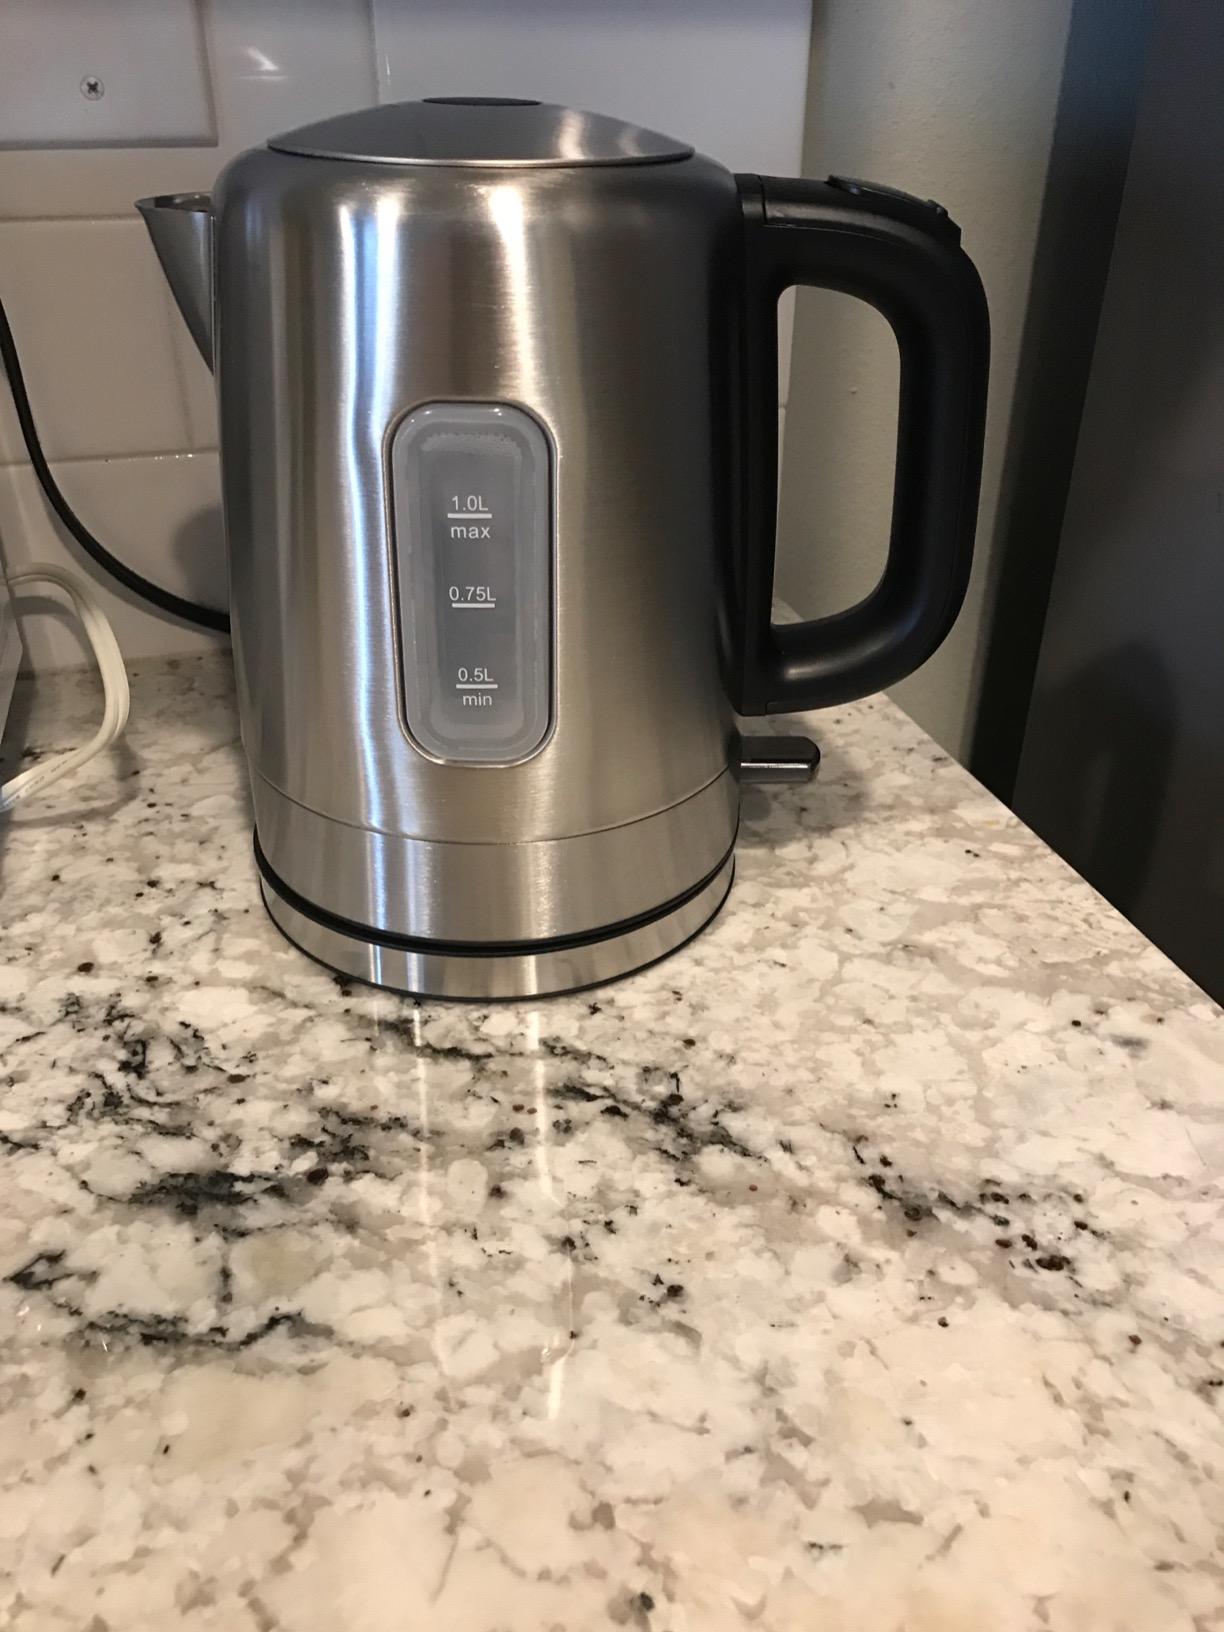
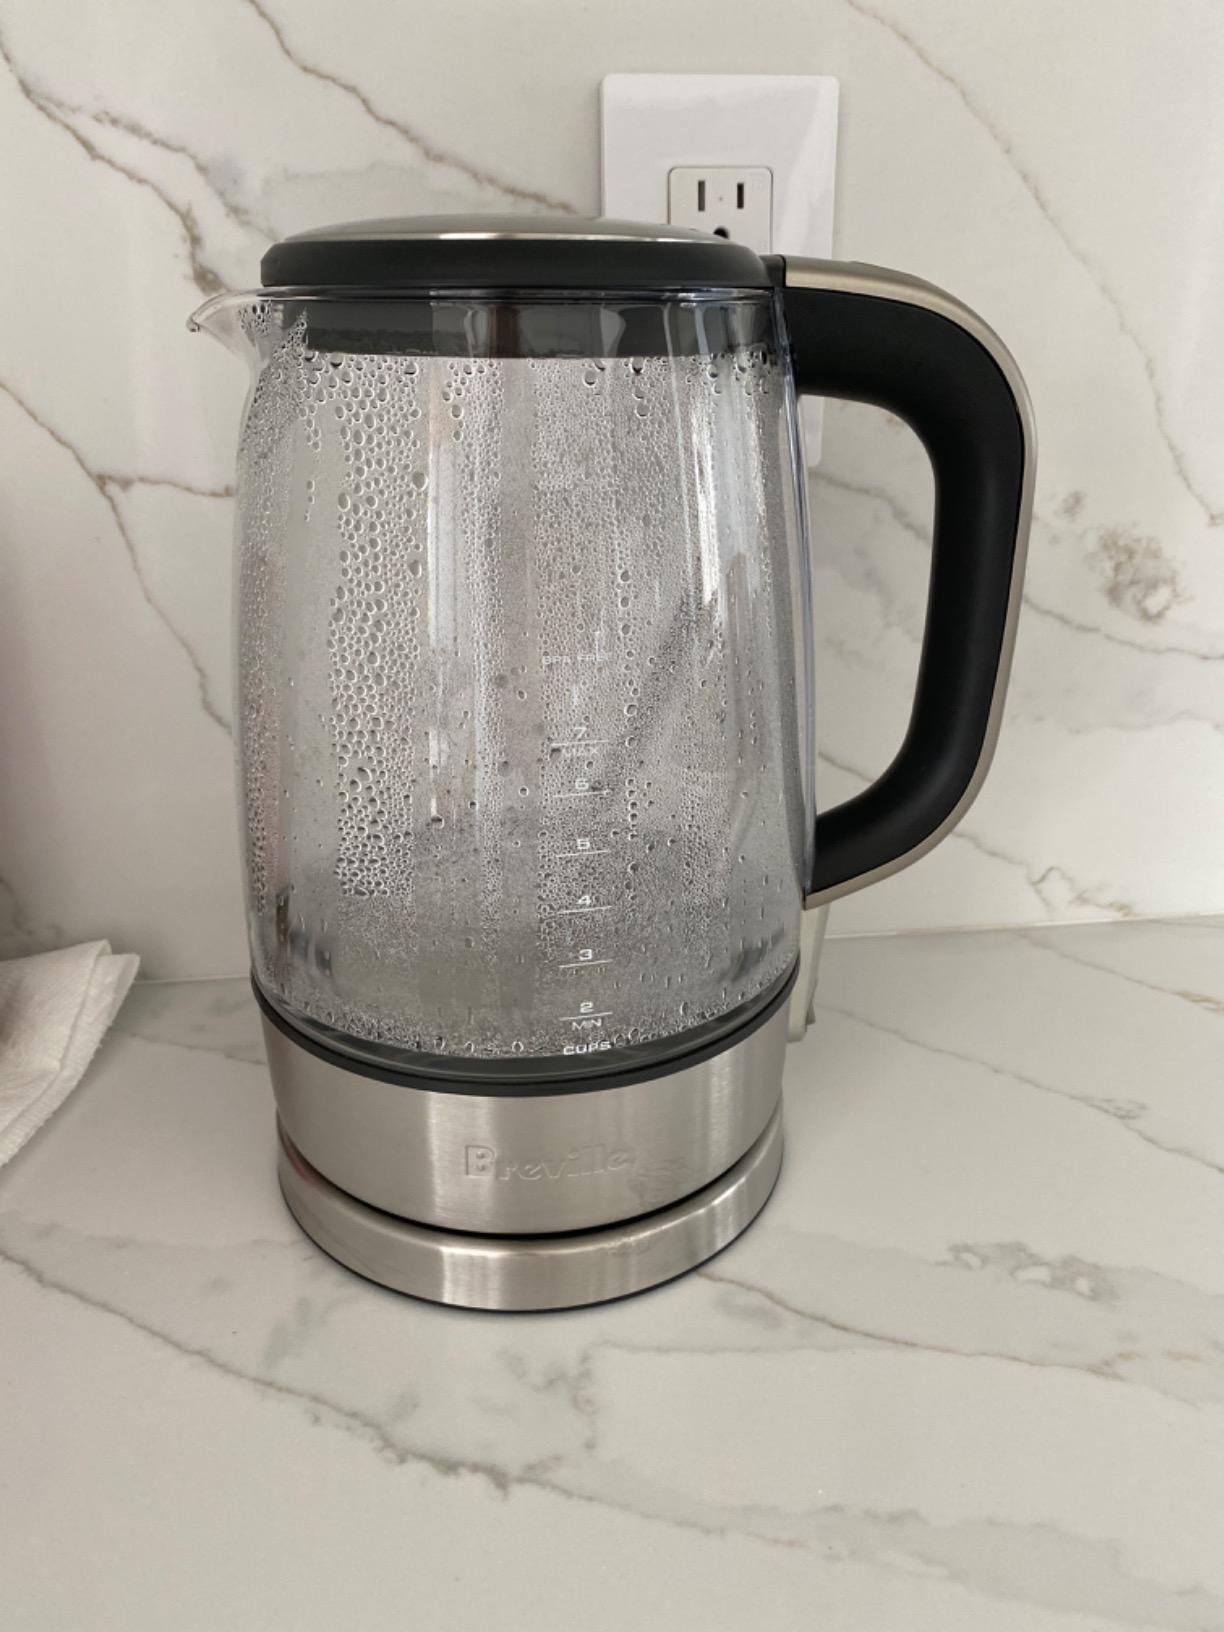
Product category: items_kettle
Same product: no